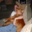
Label: dog